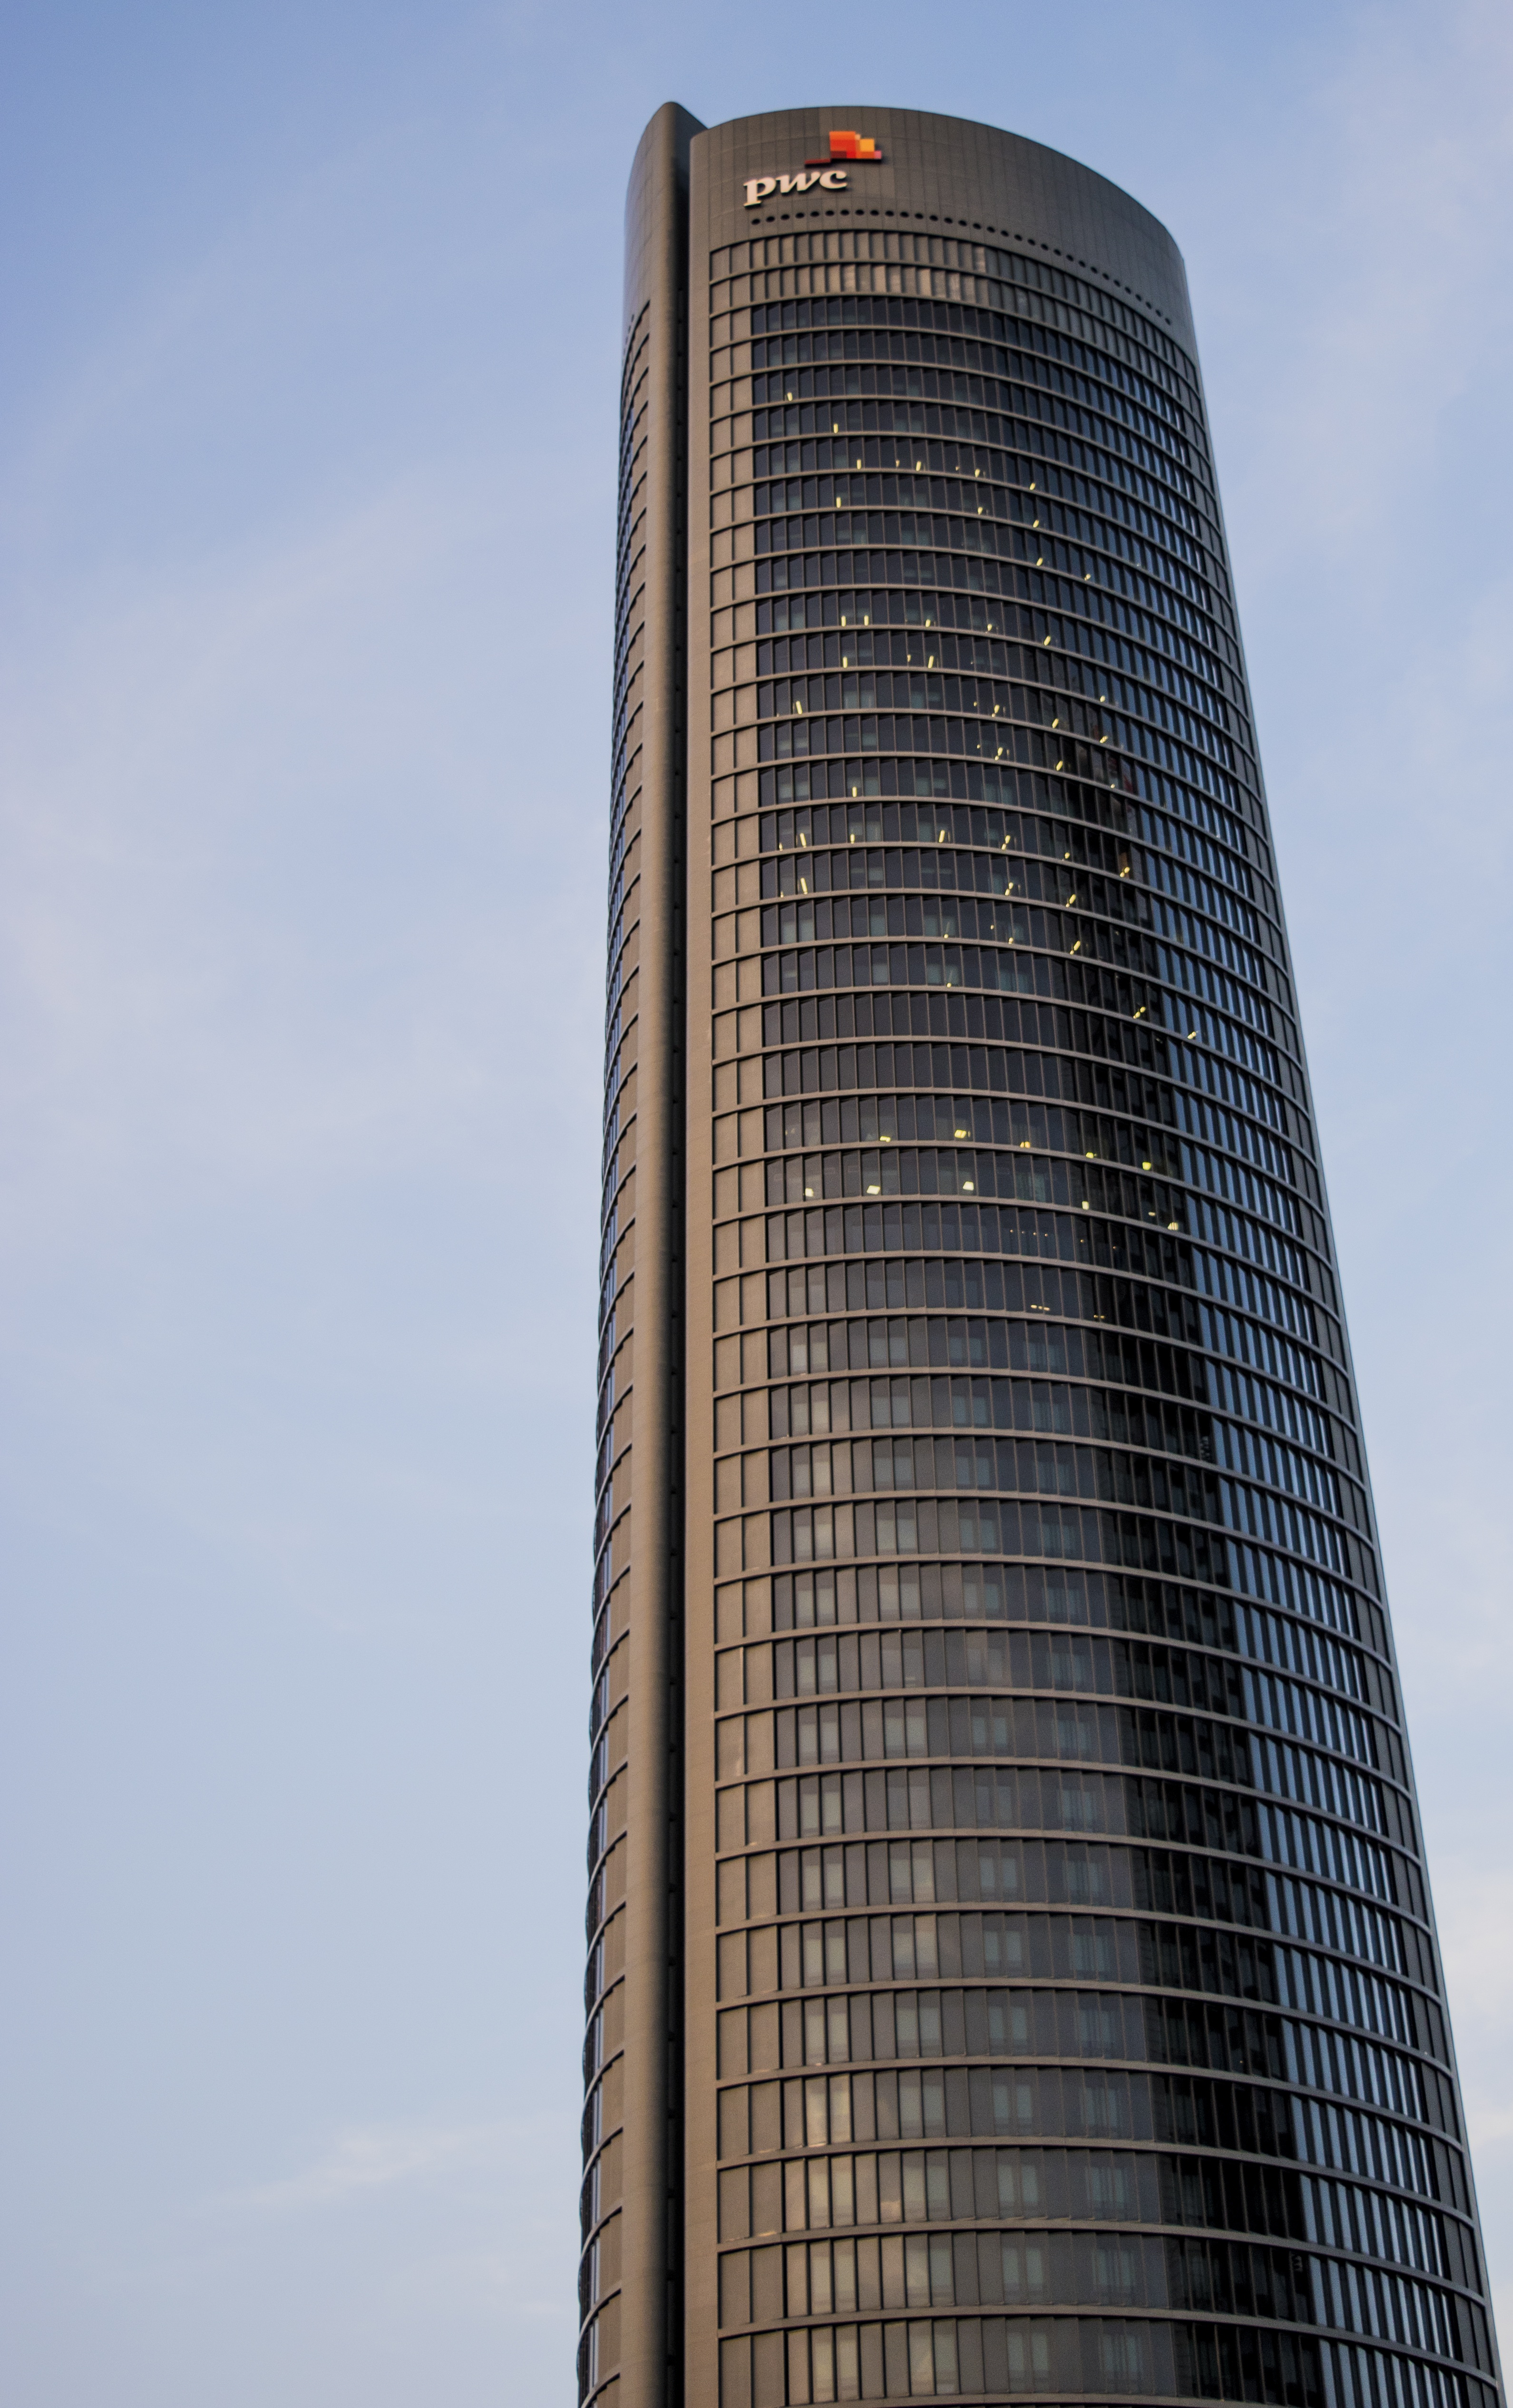
architecture, sky, building, city, skyscraper, urban, downtown, construction, tower, landmark, facade, modern, tower block, spain, buildings, madrid, metropolis, condominium, control tower, madrid skyscrapers, business towers, architecture in spain, castellana, buinding, skyscraper in madrid, metropolitan area